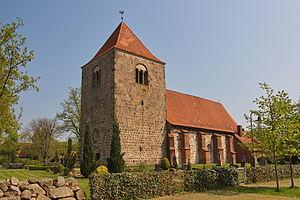
Böhme est une municipalité allemande du land de Basse-Saxe et l'arrondissement de la Lande. En 2014, elle comptait 909 hab.